J. Vivian Jr. and Company Building

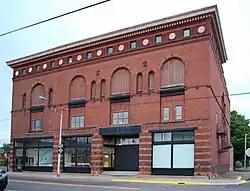

The J. Vivian Jr. and Company Building is a commercial building located at 342 Hecla Street in Laurium, Michigan. Constructed in the Italian Renaissance Revival and Italianate architectural styles, it was listed on the National Register of Historic Places in 2003.